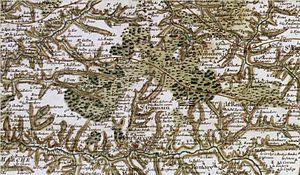
Carte de Saint-Germain-sur-Moine au XVIIIème siècle
Saint-Germain-sur-Moine est une ancienne commune française située dans le département de Maine-et-Loire et la région Pays de la Loire, au cœur de la région naturelle et historique des Mauges. Ses habitants sont les Germinois et les Germinoises.